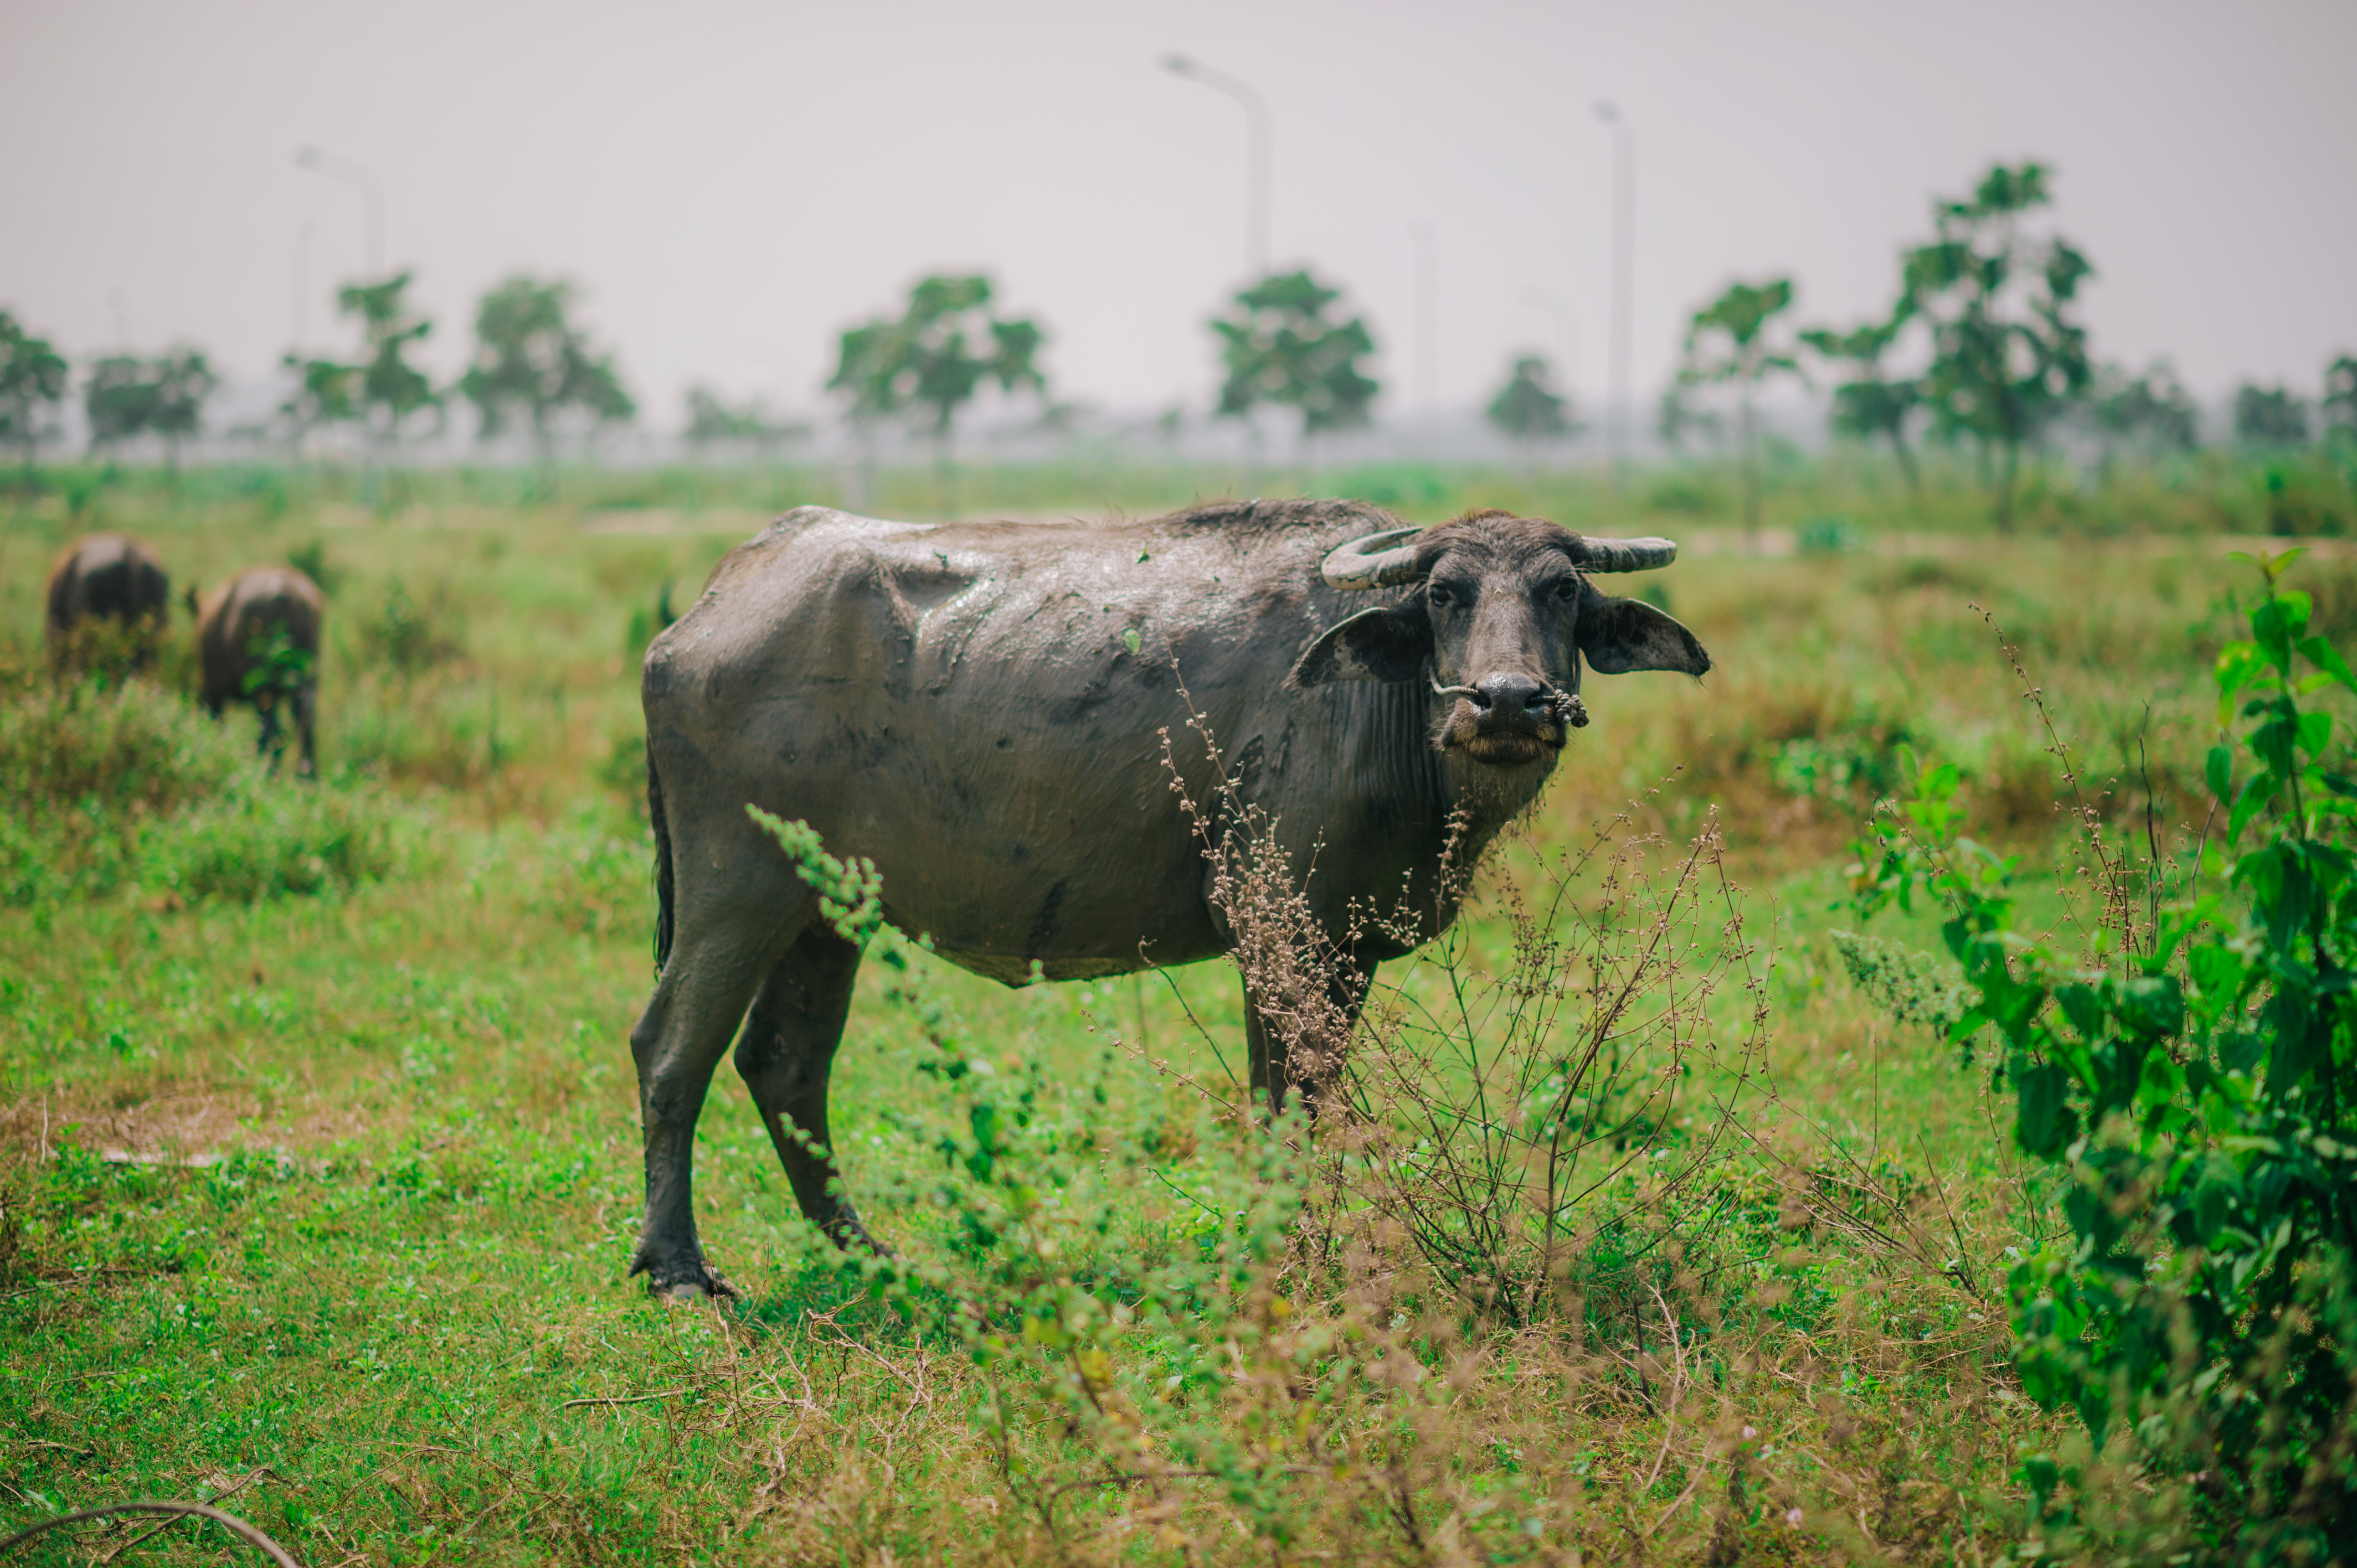
green, animals, wildlife, cattle like mammal, fauna, grass, grassland, water buffalo, pasture, grazing, savanna, terrestrial animal, rural area, safari, prairie, field, horn, agriculture, plant, meadow, plain